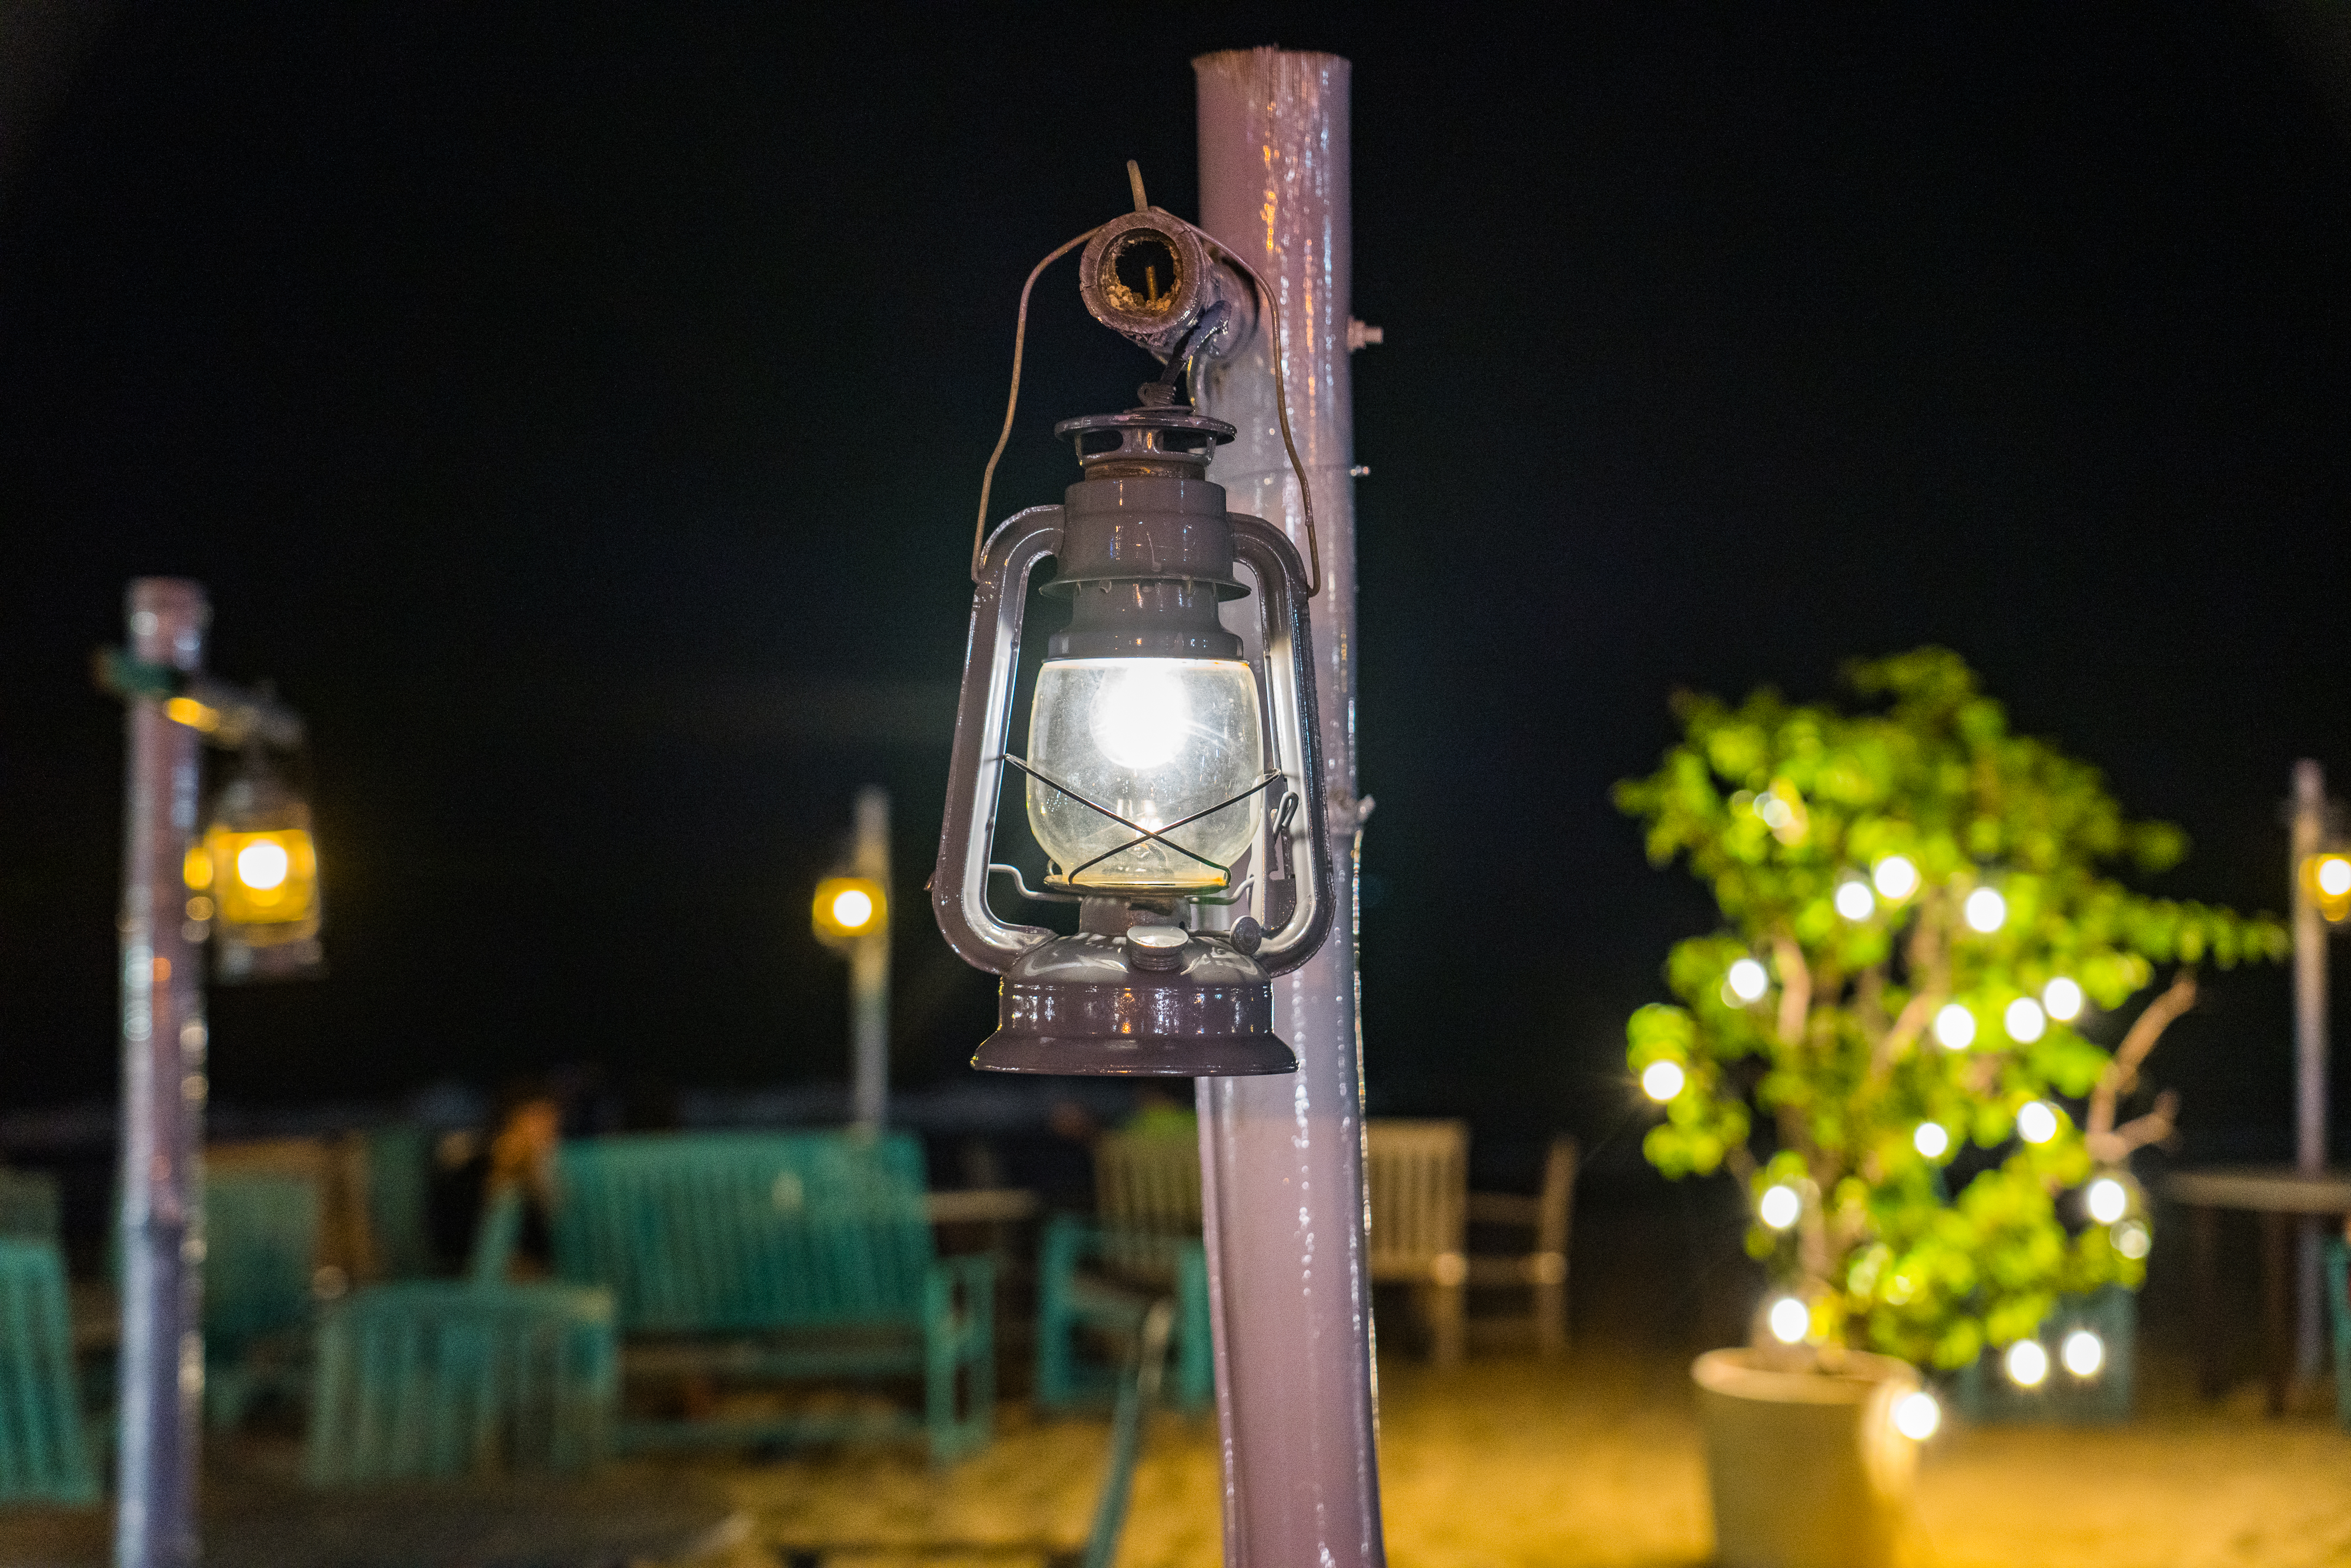
vietnam, lighting, night, beach, cafe, light, midnight, automotive lighting, electricity, Security lighting, headlamp